Conroe Independent School District

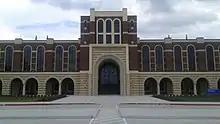
Grand Oaks High School

The Grand Oaks High School attendance zone serves an area of unincorporated Montgomery County near Spring.